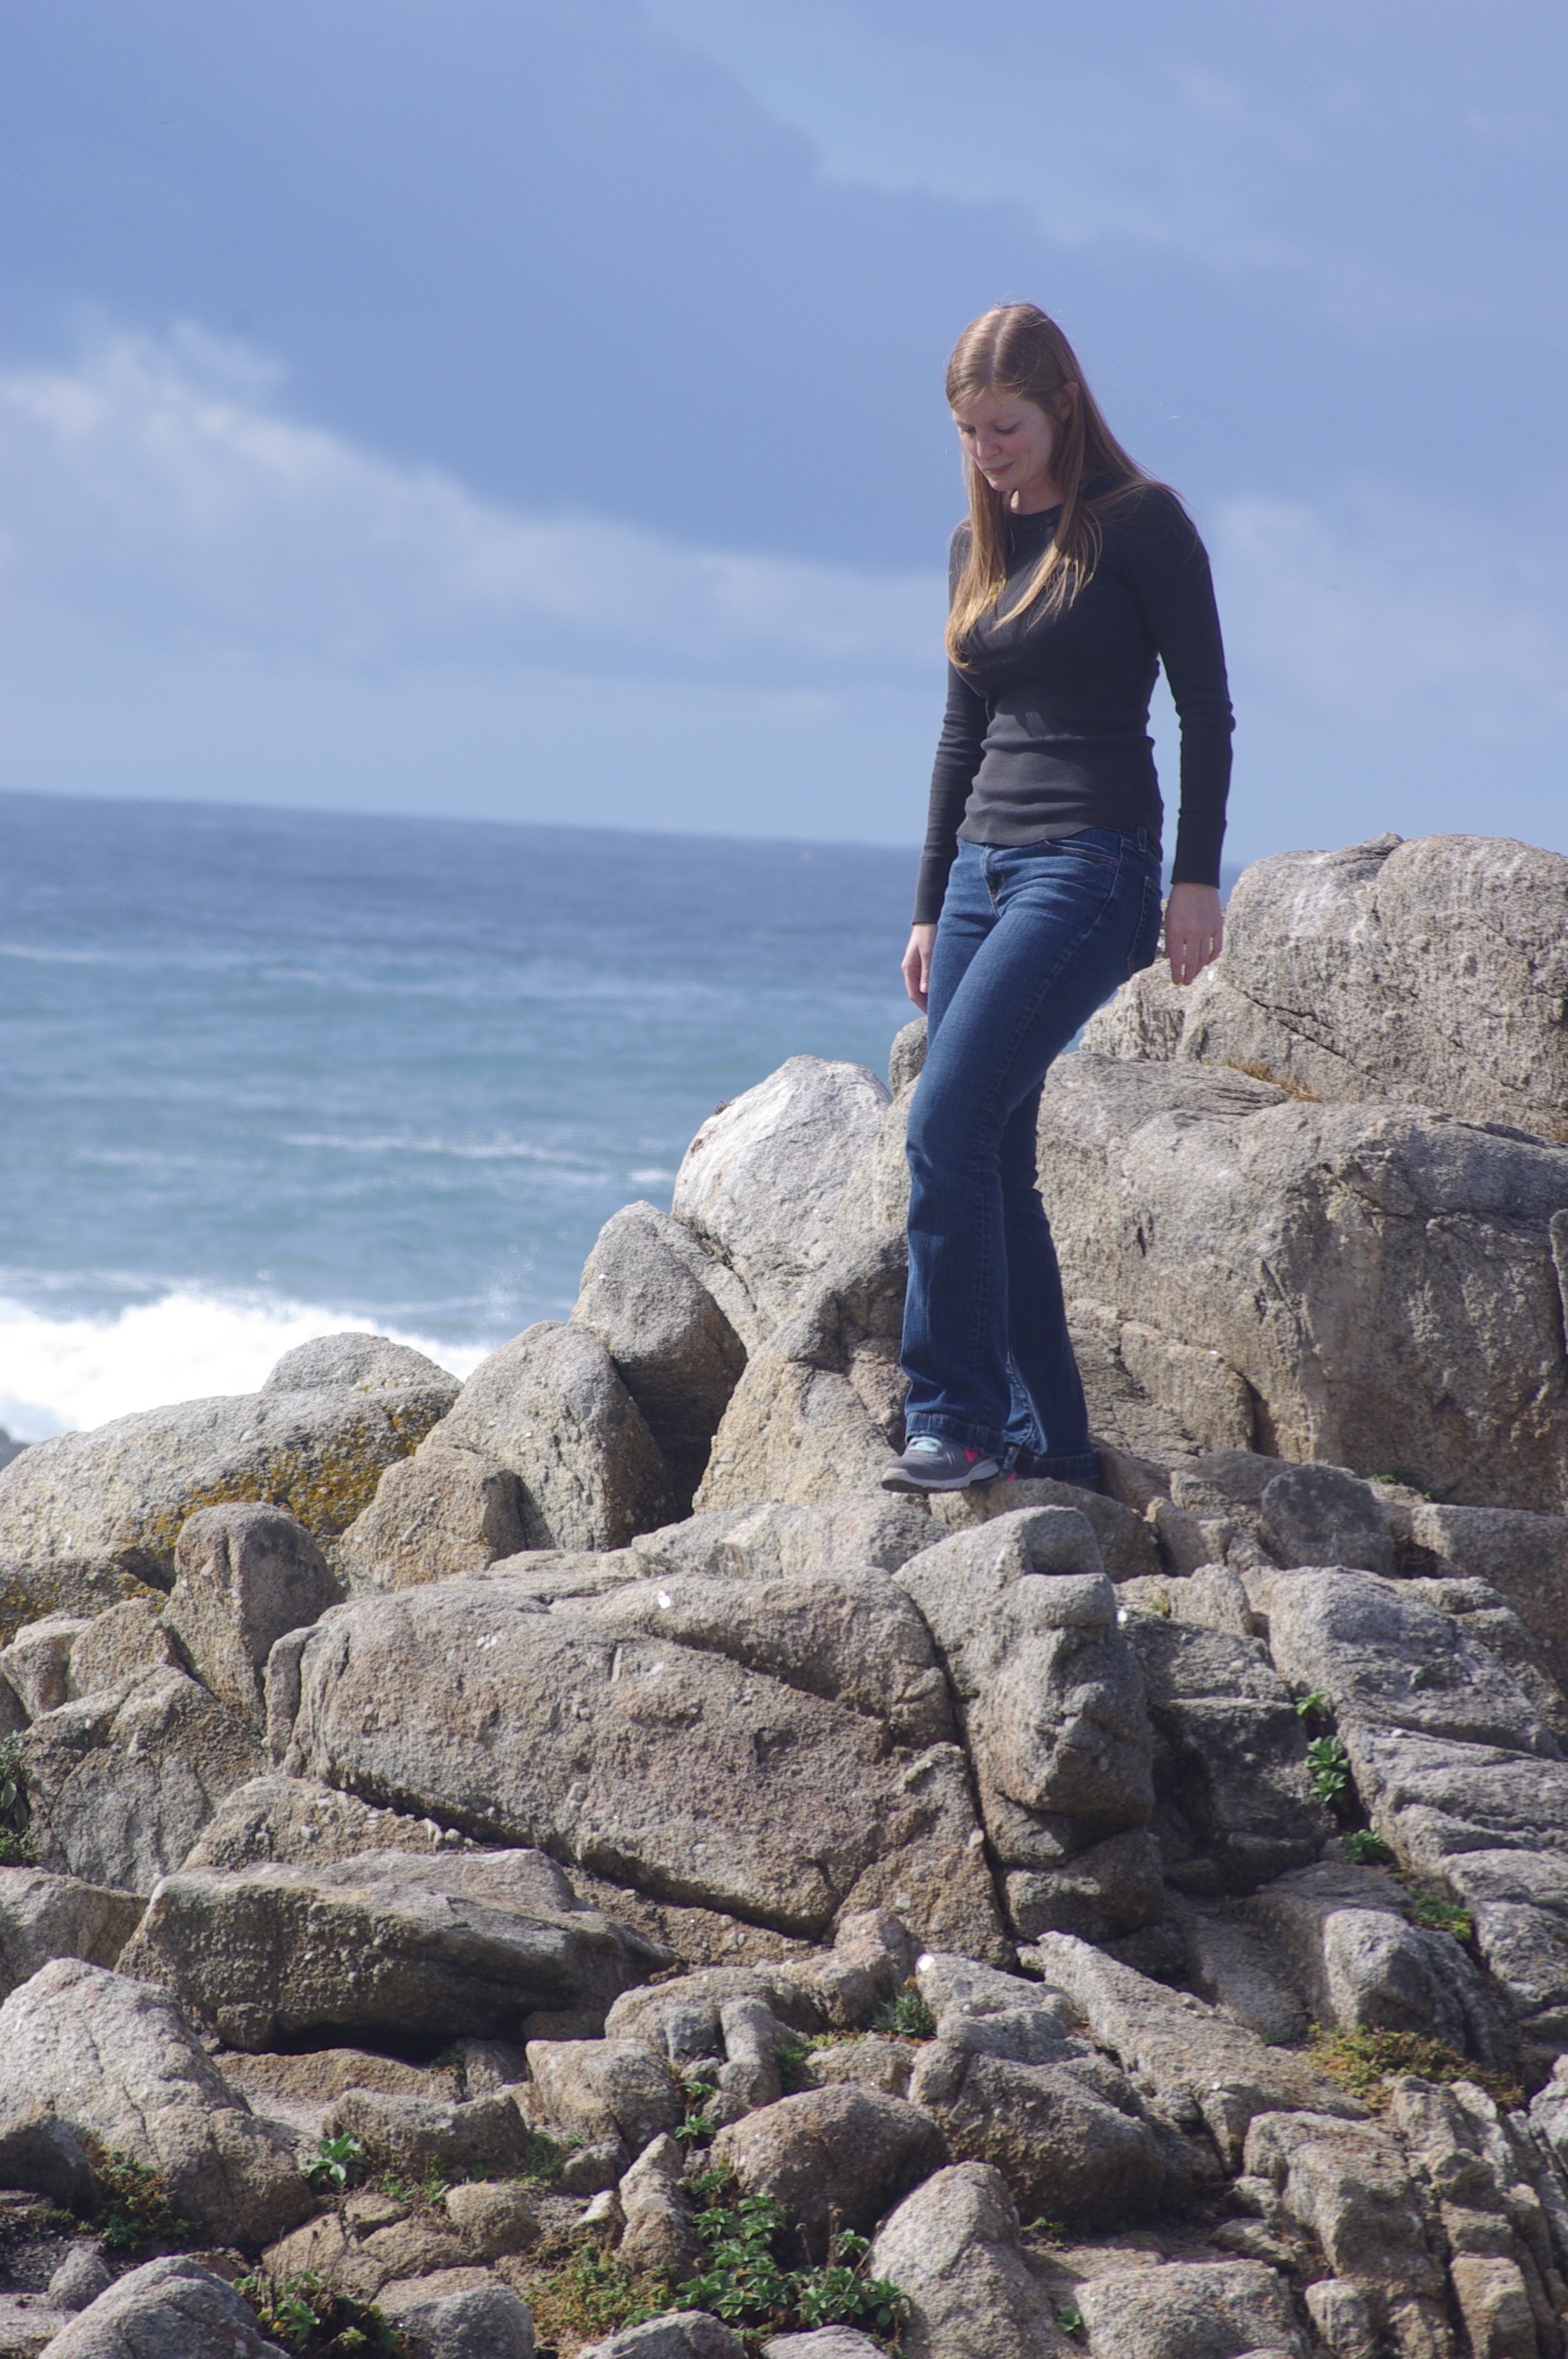
beach, landscape, sea, coast, water, nature, sand, rock, ocean, horizon, walking, mountain, people, sky, girl, sun, sunset, shore, adventure, view, coastal, stone, tide, summer, vacation, tourist, travel, coastline, cliff, seaside, surf, relax, paradise, tranquil, scenic, tropical, peaceful, natural, seascape, scenery, holiday, serene, bay, island, blue, tourism, trip, seashore, terrain, material, wild life, rocks, birds, sunny, west, clouds, fun, geology, turquoise, resort, day, windy, backdrop, cape, destination, 17 mile drive